Fota Island

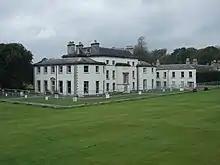
View of Fota House.

Fota House was the former home of the Smith-Barry family (Earls of Barrymore since 1627), descendants of Philip de Barry. The de Barry family came from Wales as part of the Norman invasion of Ireland. The family were granted lands at Fota and elsewhere in 1185. The family first resided at Barryscourt Castle, Carrigtwohill, then at Castlelyons where they held extensive lands. Fota House was originally a hunting lodge and became the family's main residence in the 1820s when the architect, Sir Richard Morrison (1767–1849) and his son Vetruvius Morrison (1794–1838), created the present regency mansion with over 70 rooms.